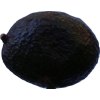
Label: black_avocado